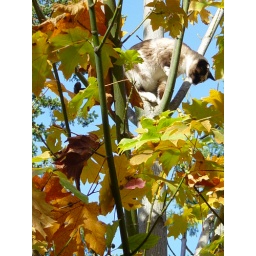
treed again by the nasty black cat next door